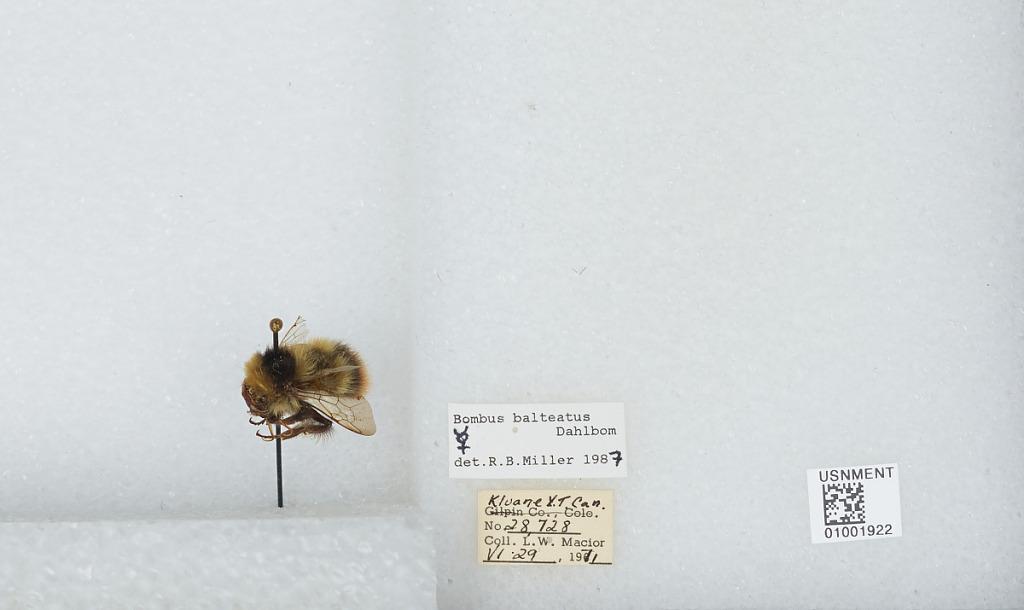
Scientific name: Bombus (Alpinobombus) balteatus Dahlbom
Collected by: L. Macior
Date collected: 1971-6-29
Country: Canada
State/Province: Yukon Territory
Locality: Kluane
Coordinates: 60.75, -139.5
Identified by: Miller, R. B.